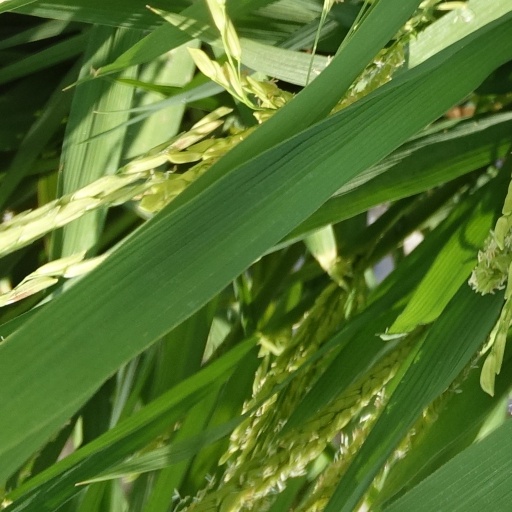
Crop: rice